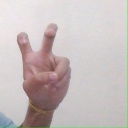
अक्षर: ई